Bundesautobahn 3

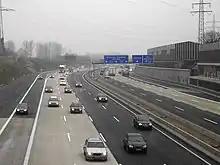
the Cologne Beltway

The first plans for the northern section between Emmerich and Oberhausen, the so-called "Holland line" (Reichsautobahnstrecke 92), date to 1936. Despite difficulties in the route definition (industrial areas in Oberhausen and Dinslaken are crossed) was already in July 1939 with the construction to be started. Because of the Second World War, the construction work had to be stopped that October until July 1940. . Up to about a third of the earthworks were completed. The route was already cleared and construction had started on 29 buildings.